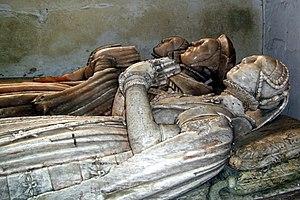
Sir Robert Broke, né en 1515 au plus tard et mort le 6 septembre 1558 à Patshull, est un juriste et homme politique anglais.